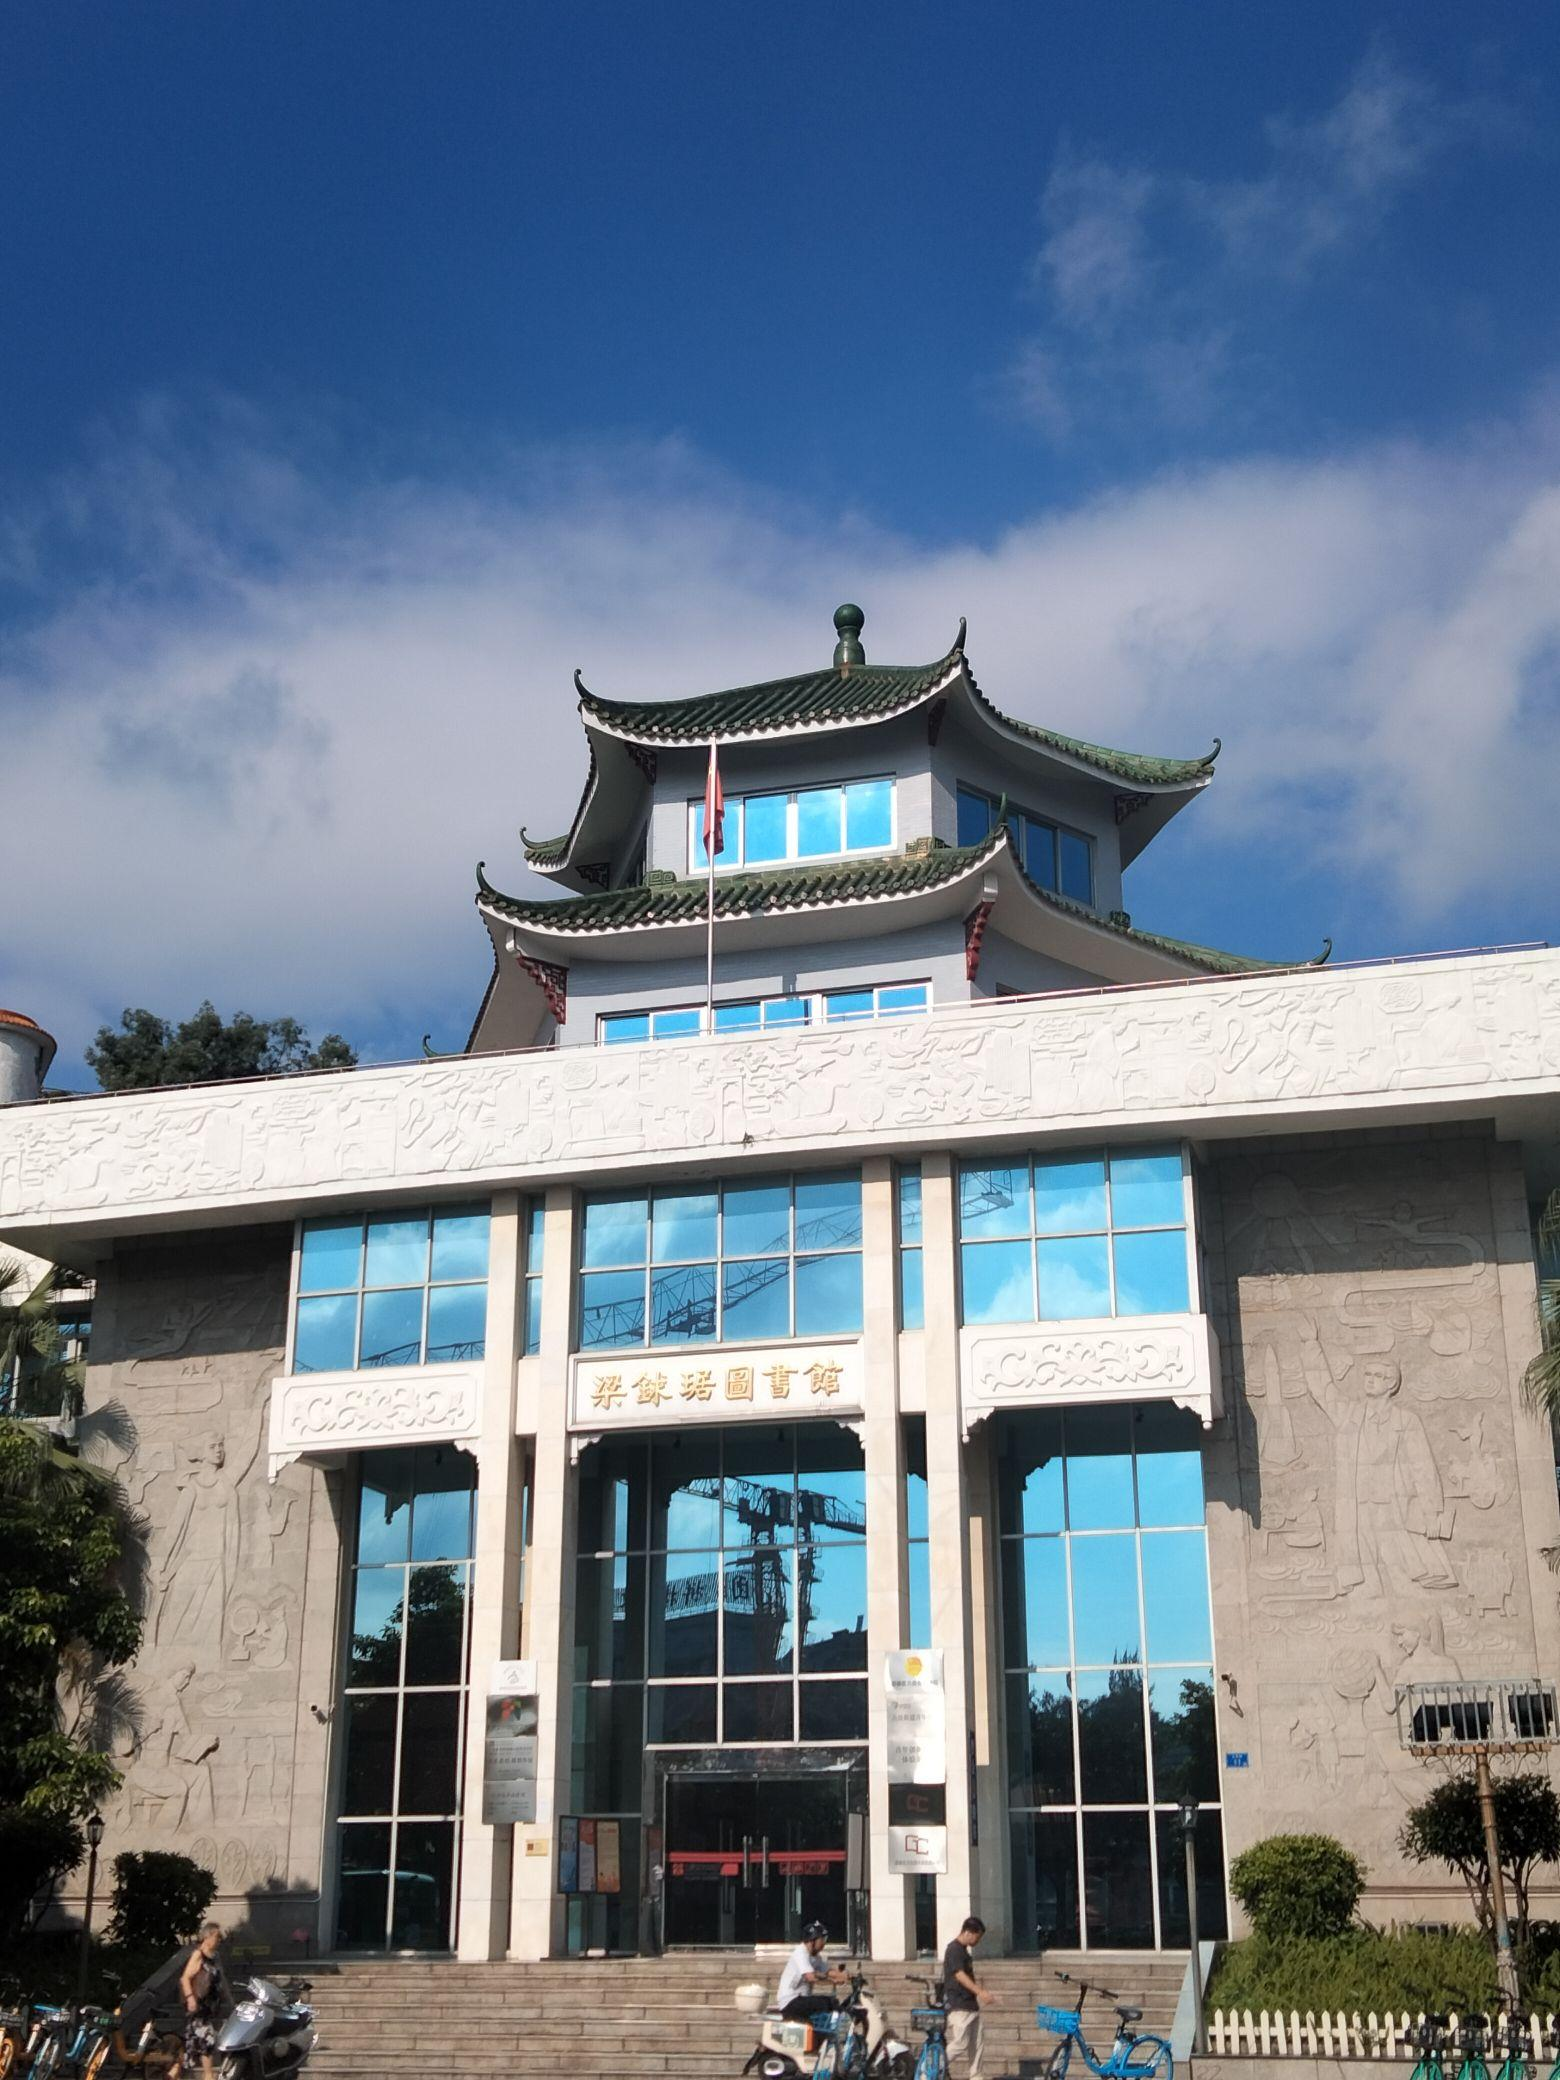
地标名称：梁銶琚图书馆
所在城市：佛山市·顺德区